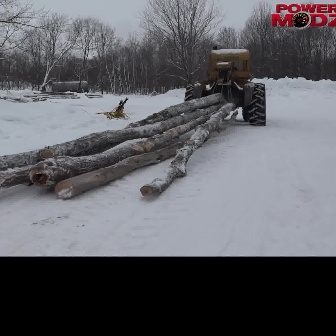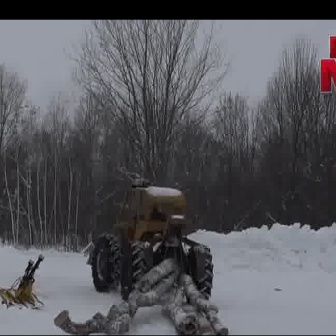
  Please identify the target specified by the bounding box [183,43,265,125] in the first image and locate it in the second image. Return the coordinates in [x_min,y_min,x_max,y_max] format.
Answer: [85,176,212,303]